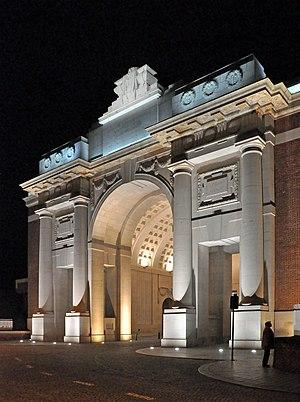
Ypres (Belgique)